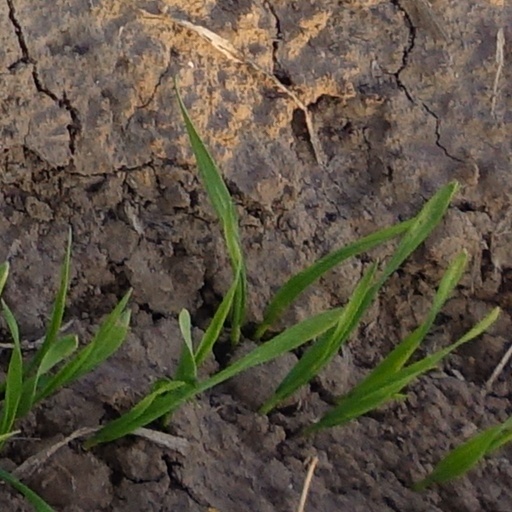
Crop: wheat